Jedediah Smith

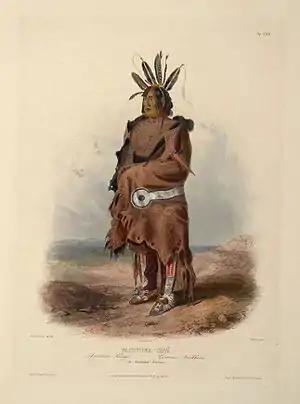
Arikara warriorBodmer (1840–1843)

In the spring of 1823, Major Henry ordered Smith back down the Missouri River to the Grand River with a message for Ashley to buy horses from the Arikaras, who, because of a recent skirmish with Missouri Fur Company men, were antagonistic to the white traders. Ashley, who was bringing supplies as well as 70 new men upriver by boat, met Smith at the Arikara village on May 30. They negotiated a trade for several horses and 200 buffalo robes and planned to leave as soon as possible to avert trouble, but weather delayed them. Before they could depart, an incident provoked an Arikara attack. Forty Ashley men, including Smith, were caught in a vulnerable position, and 12 were killed in the ensuing battle. Smith's conduct during the defense was the foundation of his reputation: "When his party was in danger, Mr. Smith was always among the foremost to meet it, and the last to fly; those who saw him on shore, at the Riccaree fight, in 1823, can attest to the truth of this assertion."